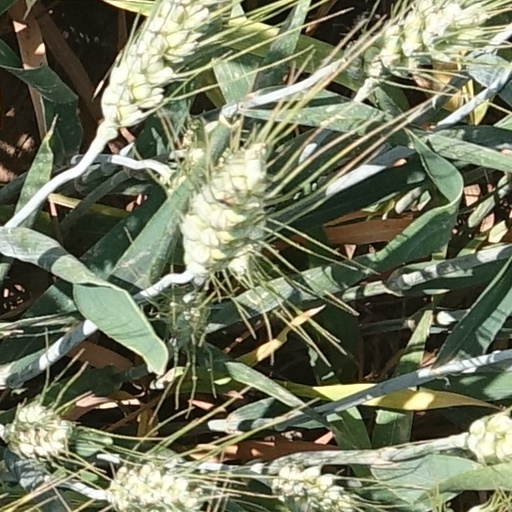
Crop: wheat